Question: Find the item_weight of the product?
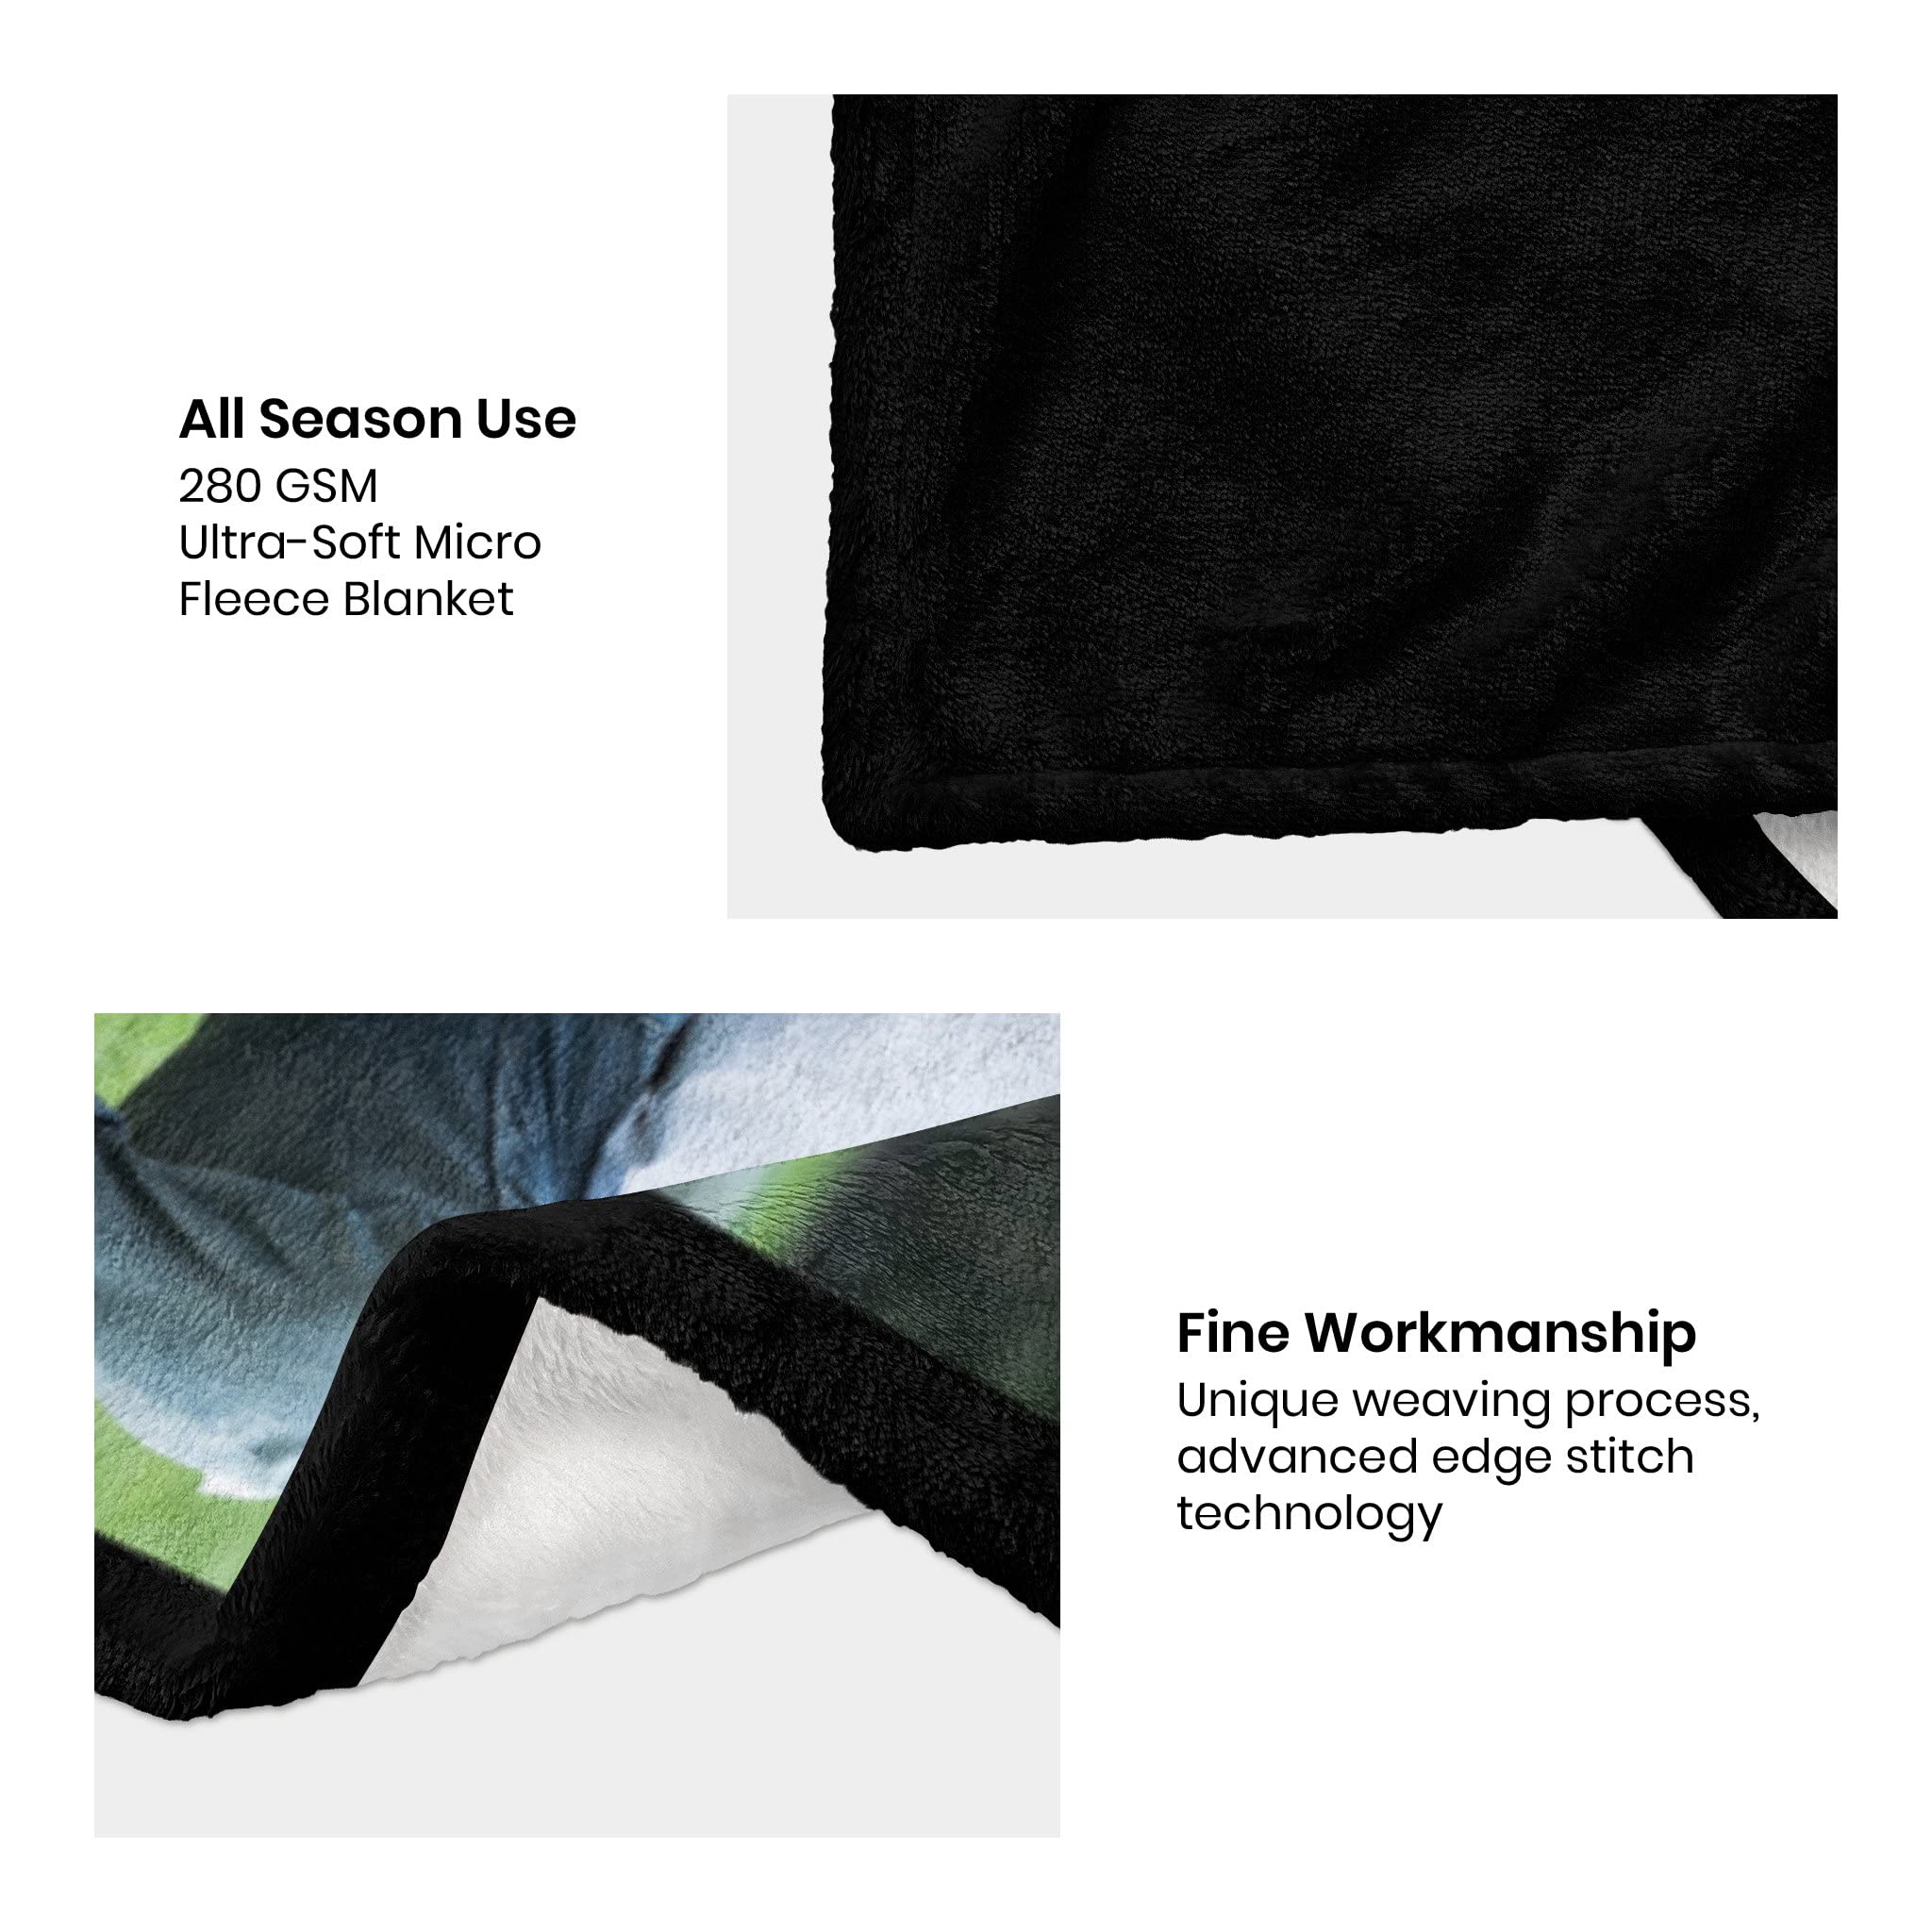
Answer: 280.0 gram